Justacorps

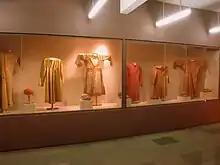
Display of various styles of achkan and angarkha worn by men, Delhi textile museum.

The justaucorps, according to historian Susan Mokhberi, was influenced by a similar Persian coat, which also featured floral embroidery and tight-fitting body and sleeves. Similar coats such as the angarkha had been worn in India for centuries, and could be either sleeved or sleeveless. Variations of these were often worn by wealthy travellers who visited India or "the East" during the early 1600s; some returned with them to Europe. On occasion, portraits of the returned travellers in their "exotic" garb were painted (for example, of the 1st Earl Of Denbigh, by van Dyck).